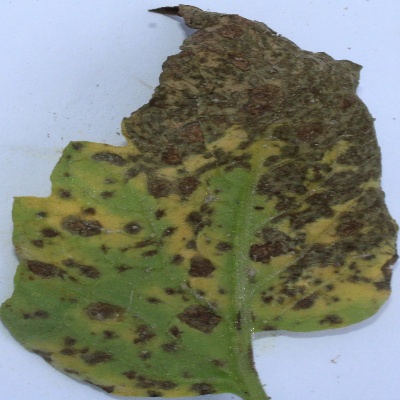
Crop: Tomato
Condition: leaf blight